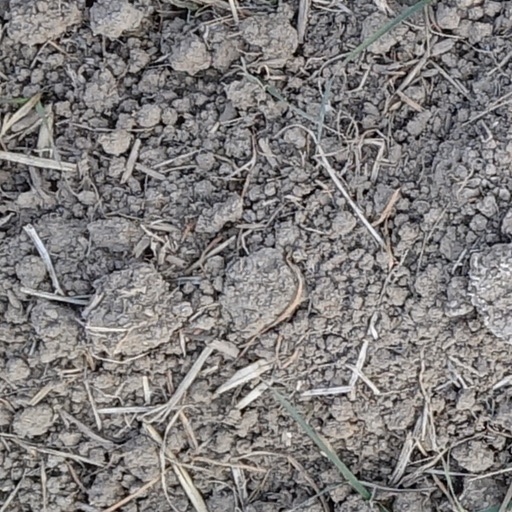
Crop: wheat